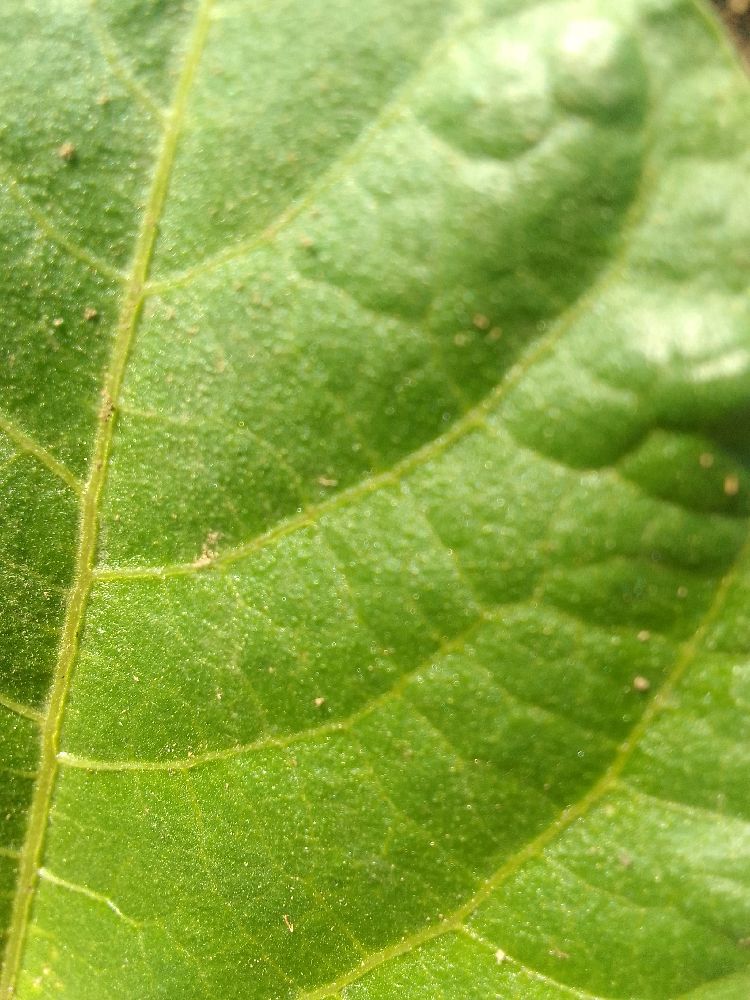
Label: healthy